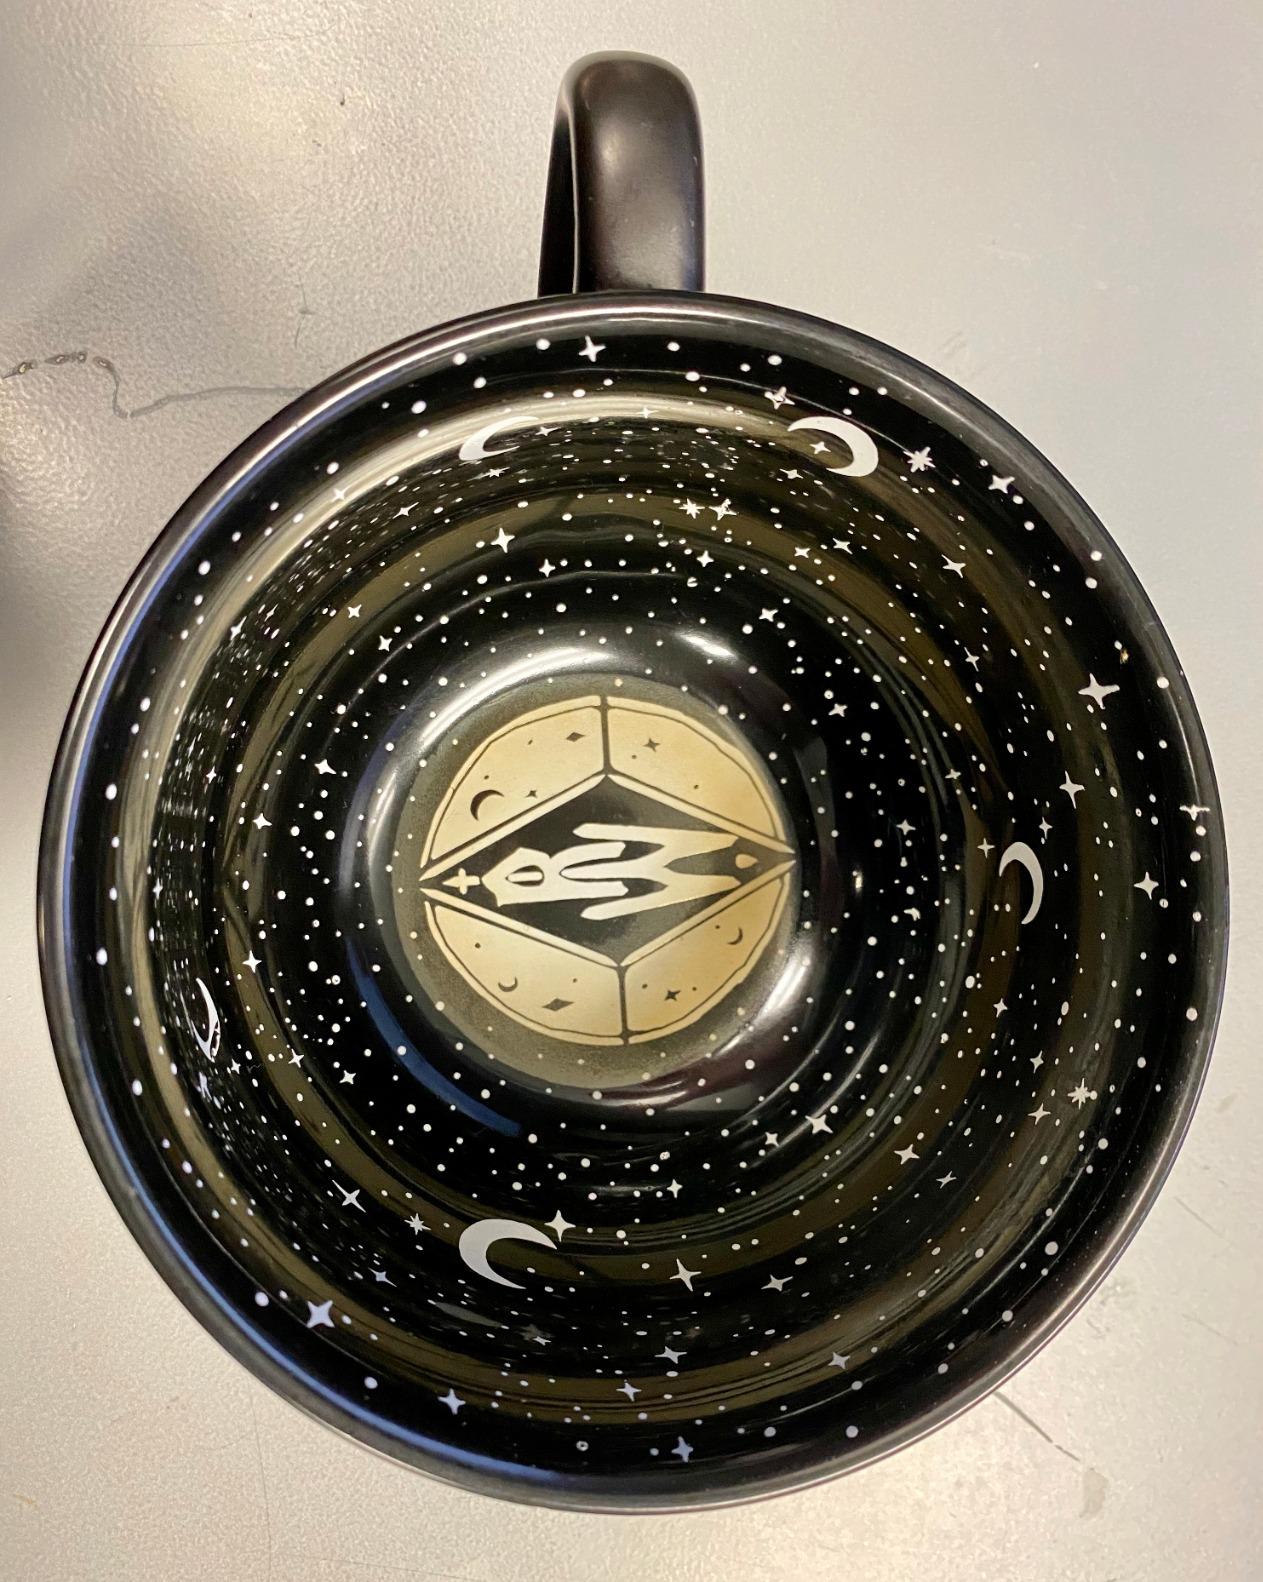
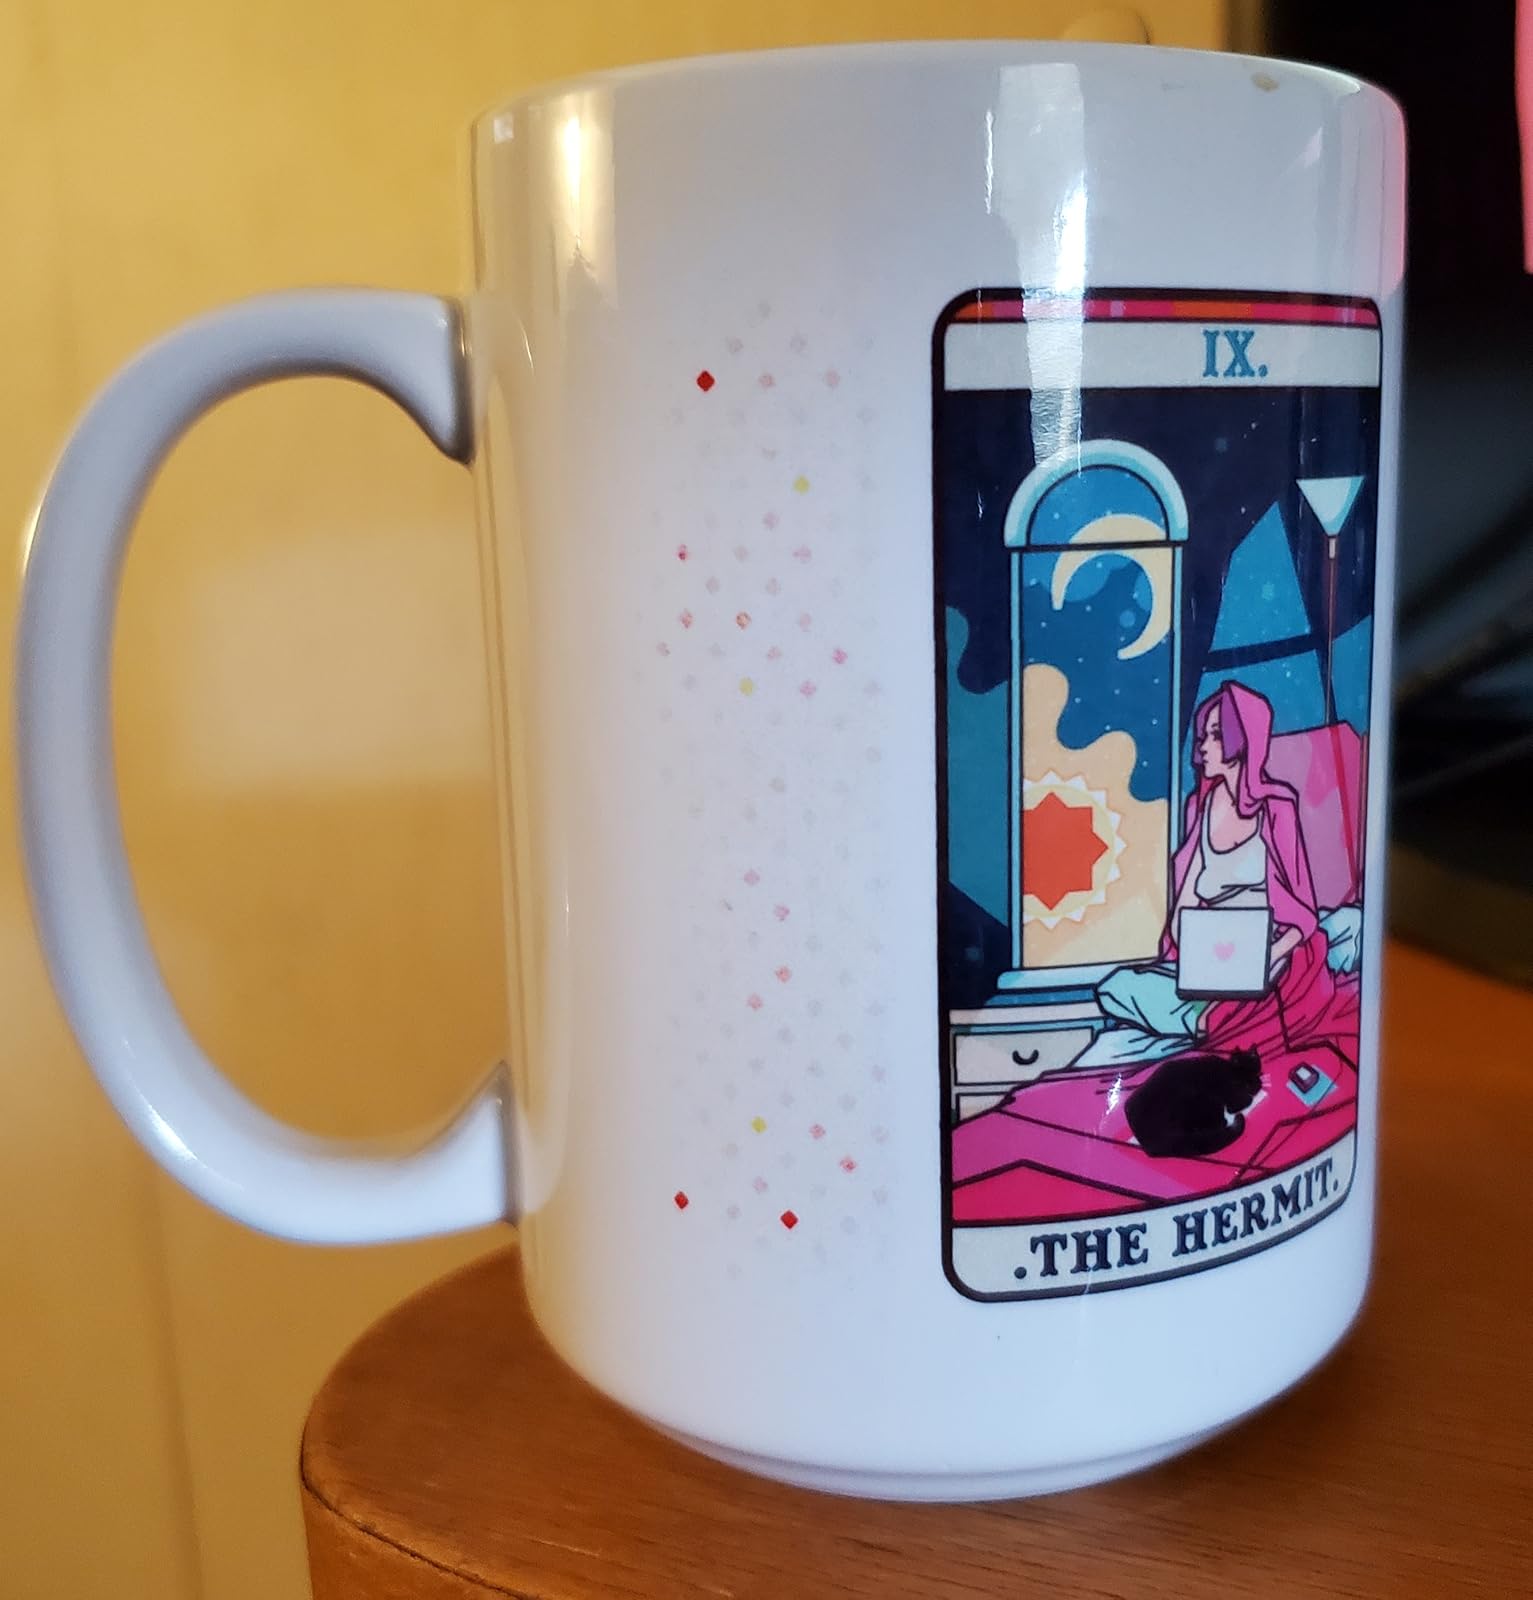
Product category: items_mug
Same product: no